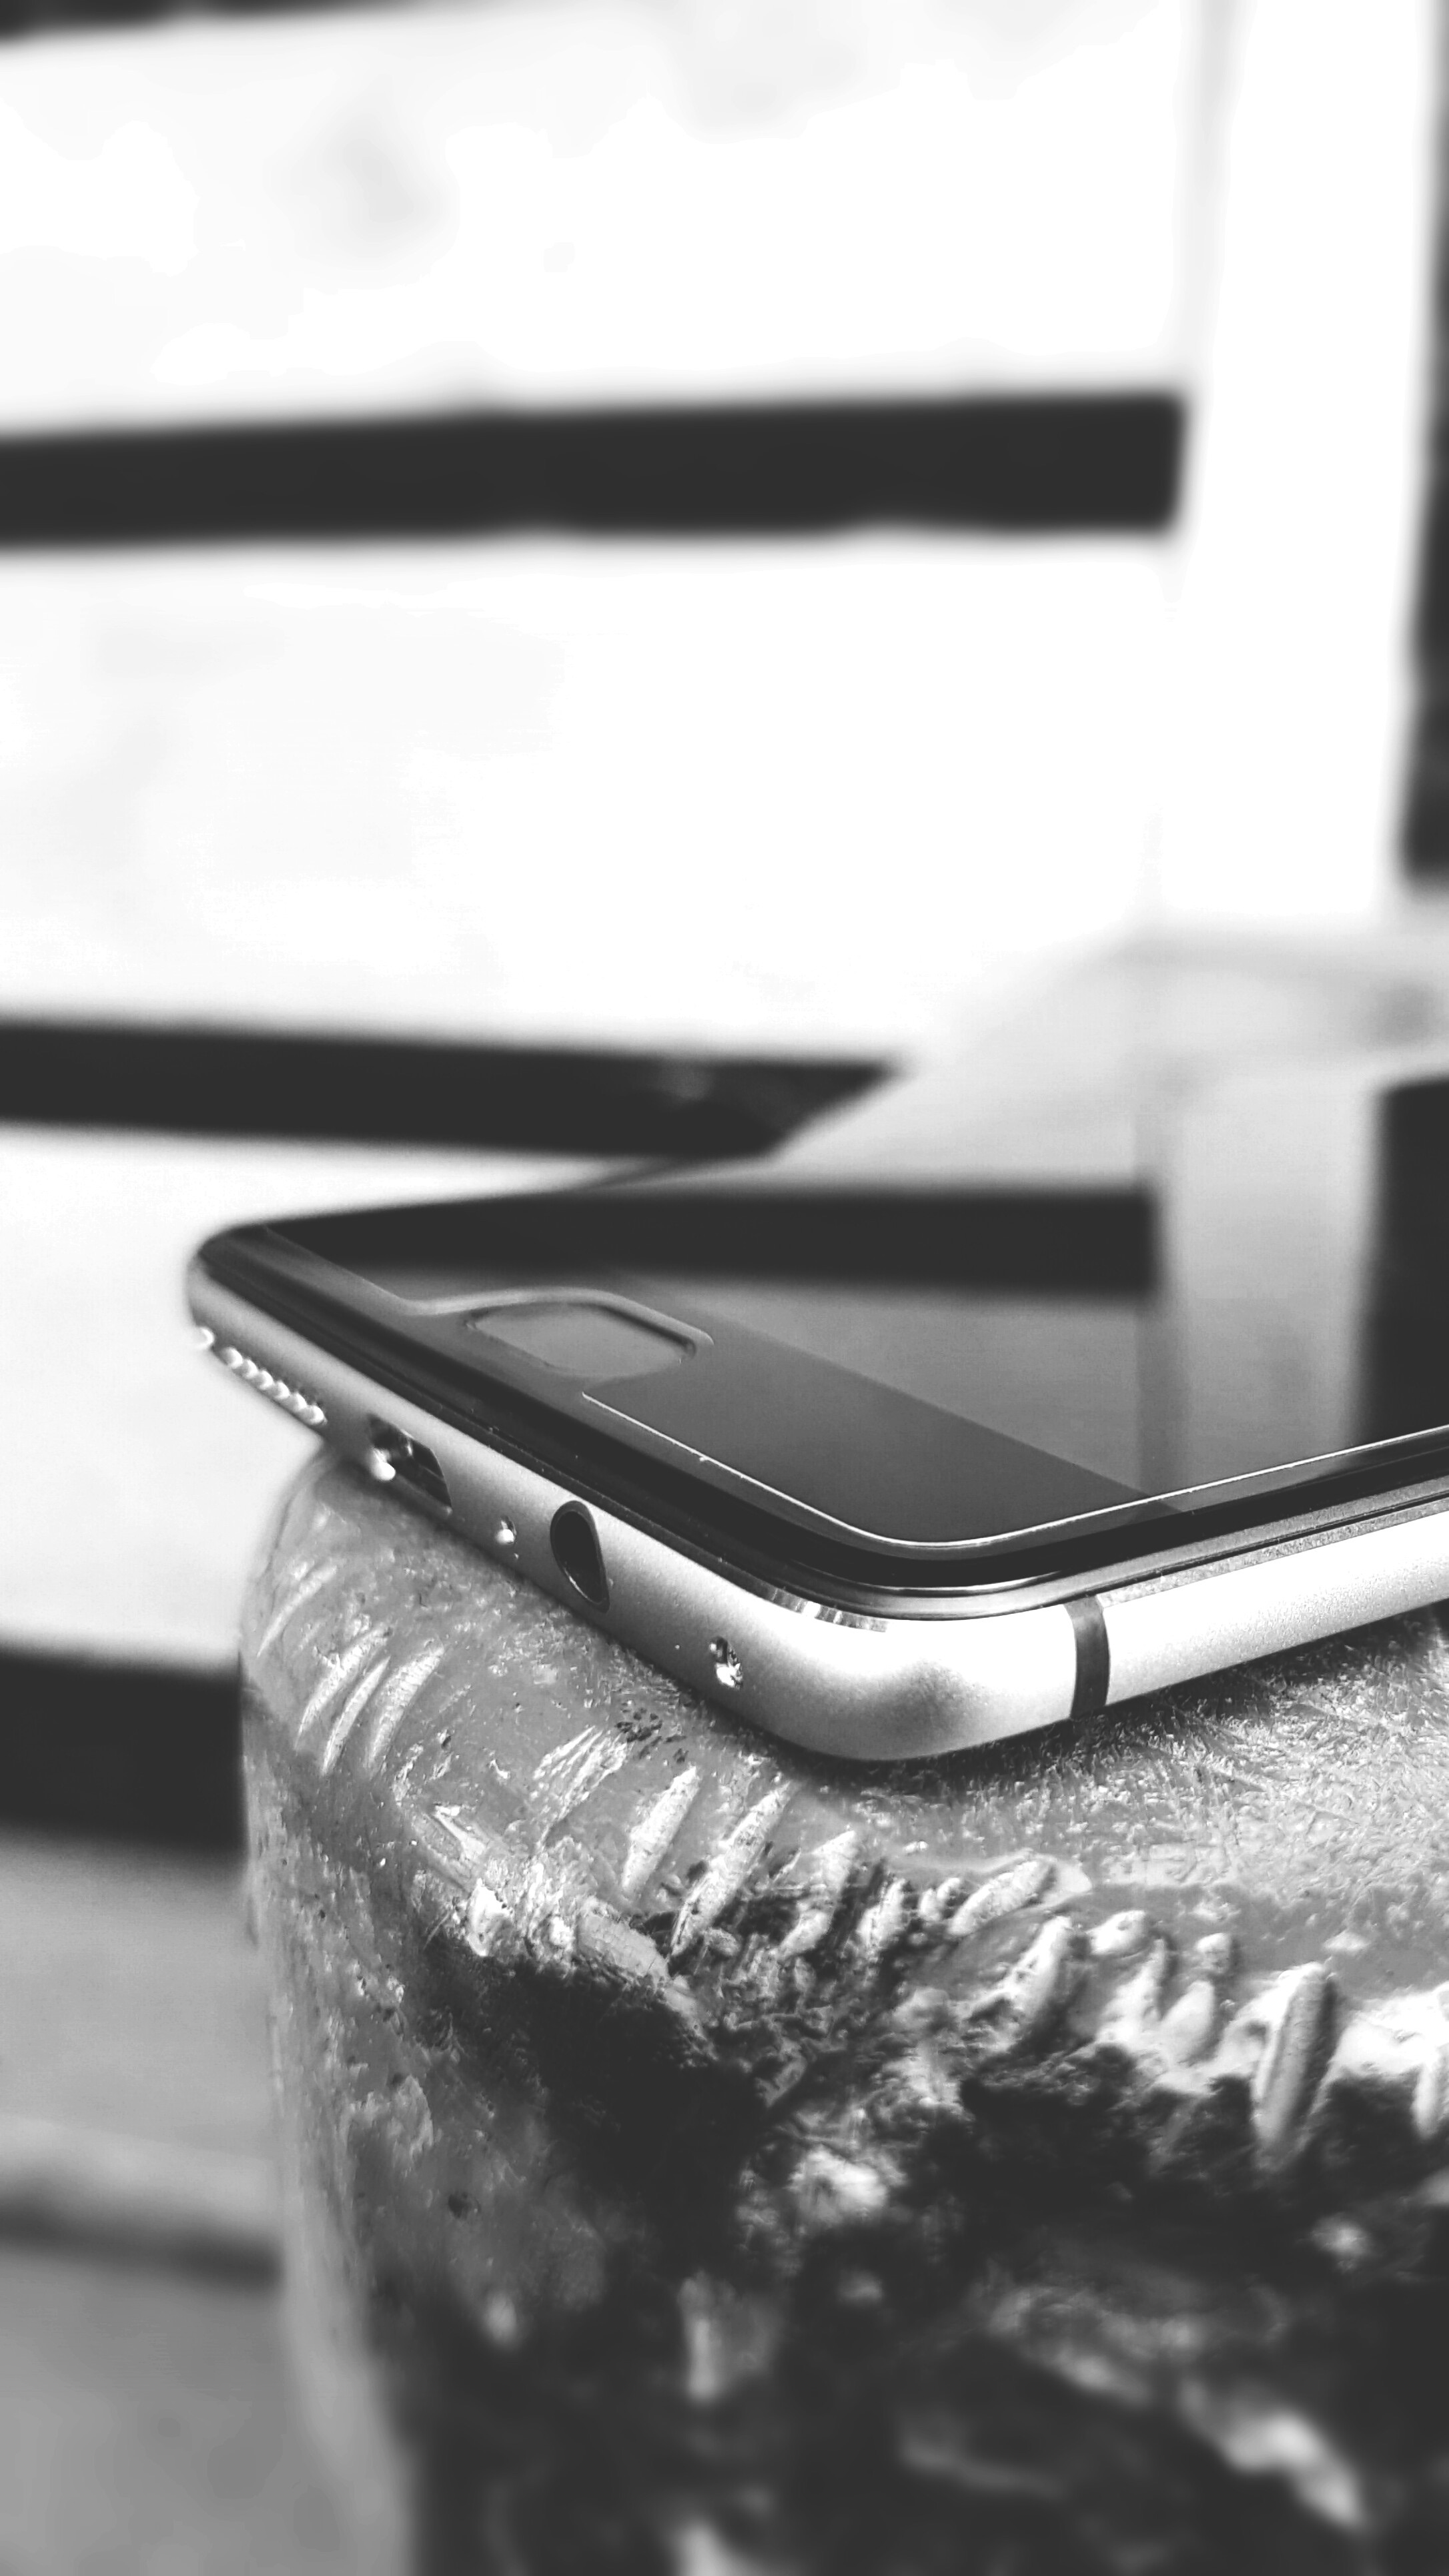
writing, black and white, technology, white, photography, gadget, black, monochrome, close up, sunglasses, glasses, monochrome photography, vision care